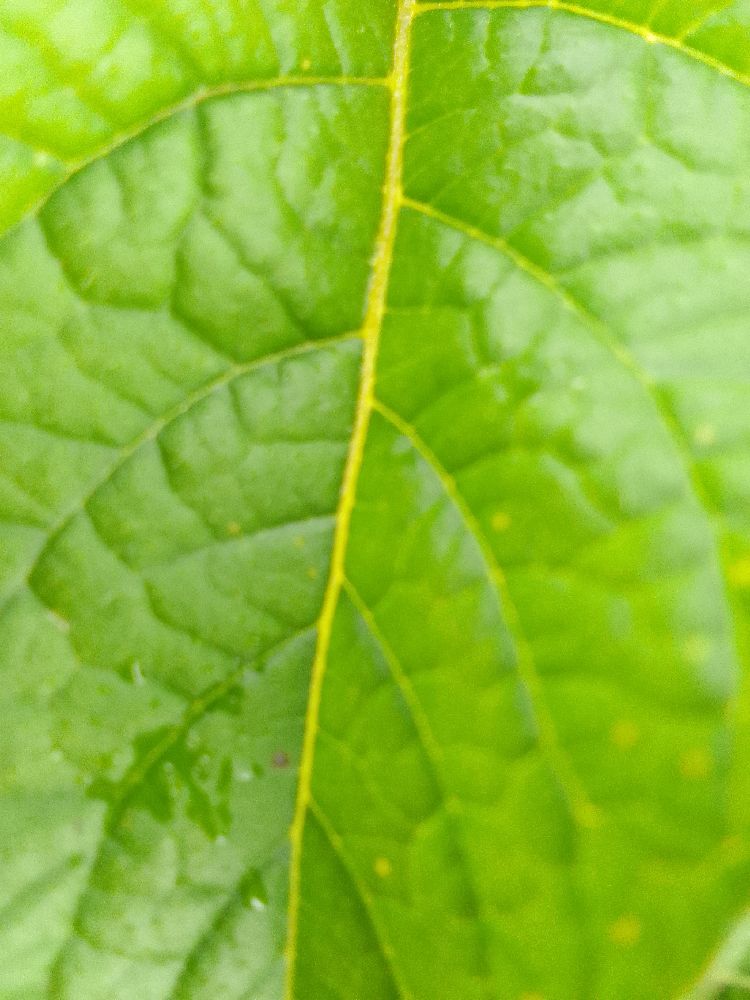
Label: Healthy